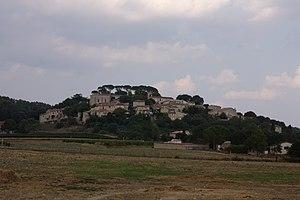
Orthoux-Sérignac-Quilhan est une commune française située dans le département du Gard, en région Occitanie.